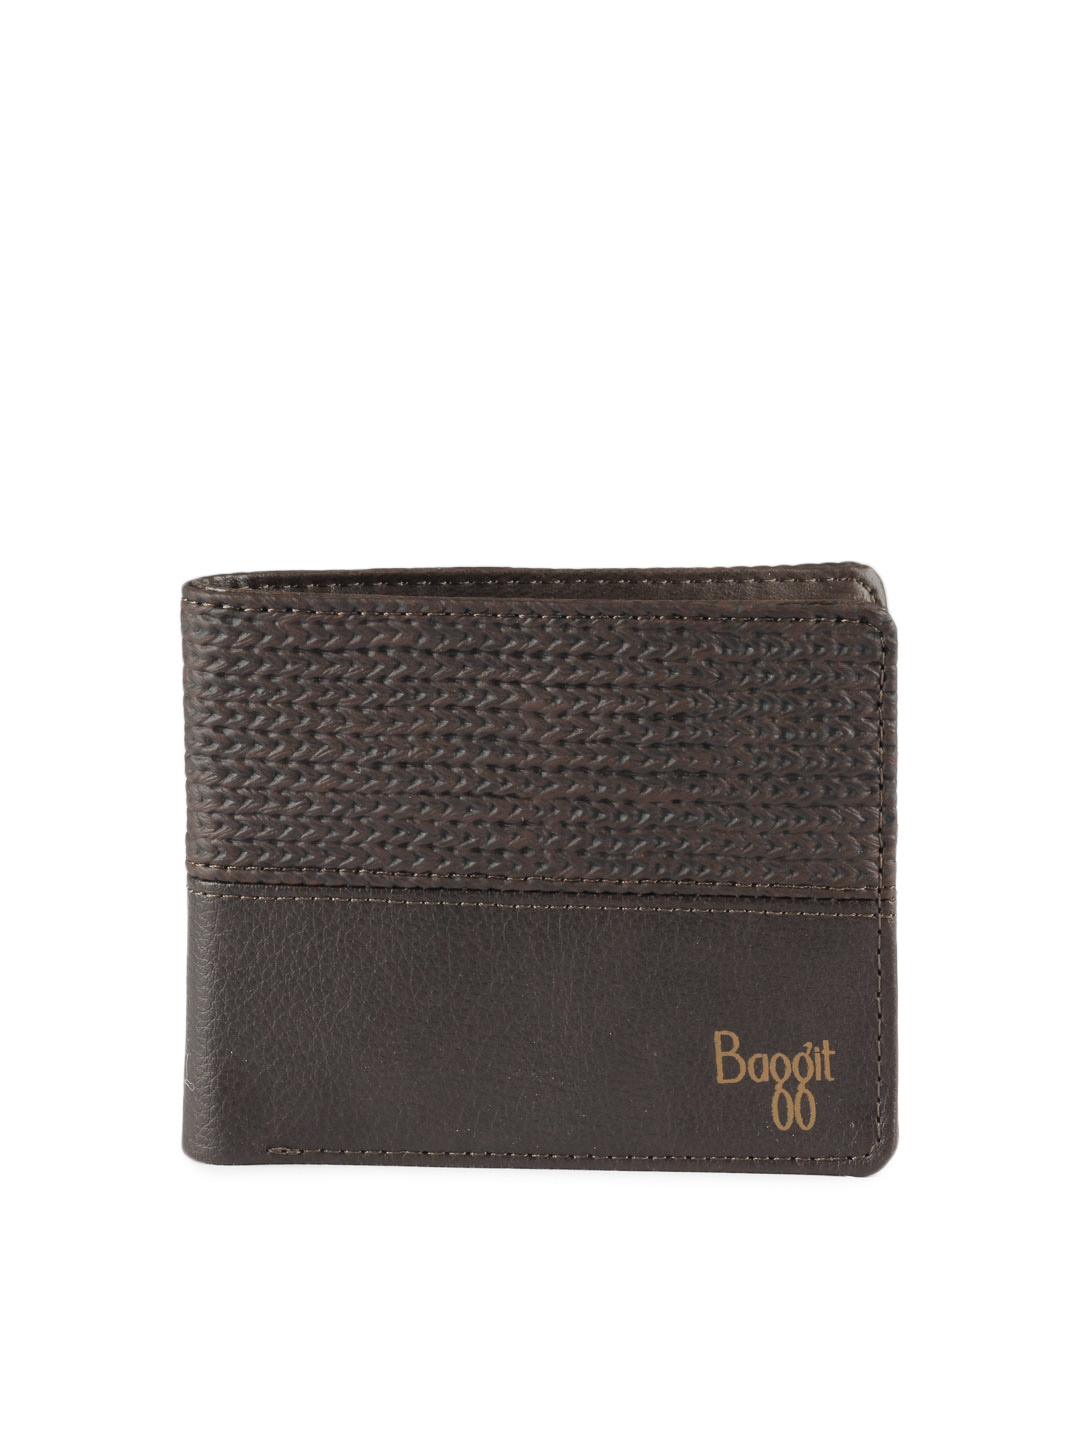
Baggit Women Brown Wallet
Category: Accessories / Wallets / Wallets
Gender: Women
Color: Brown
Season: Summer 2012
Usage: Casual